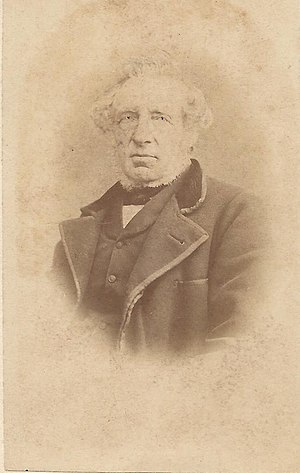
Paul Christiansen (arkitekt)
Murer- og bygmester Paul Christiansen. Billedet er taget 1870 af C. Paulsen
Murer- og bygmesteren fra Haderslev
Paul Christiansen født, den 6. marts 1807 i Haderslev, død den 28. april 1893 i New York, USA, var en murer- og bygmester.